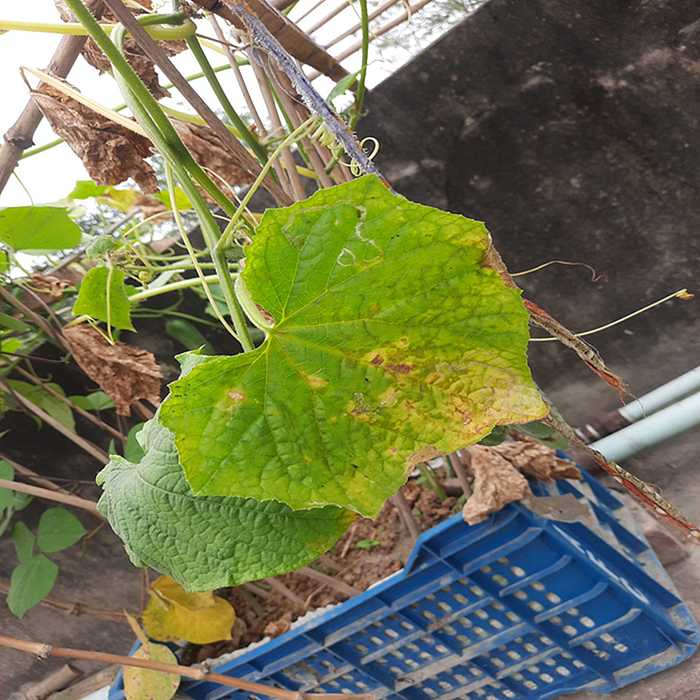
Plant: Cucumber
Label: Anthracnose lesions